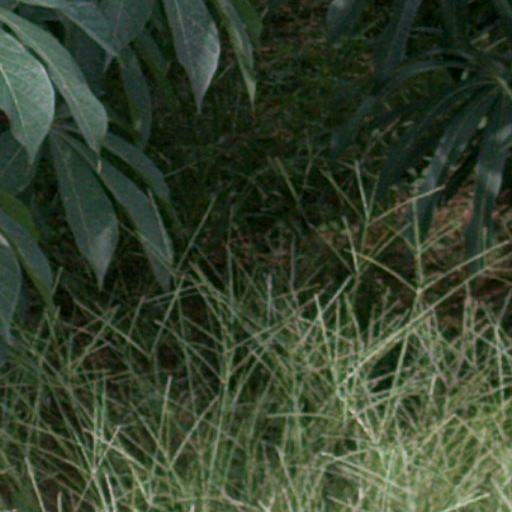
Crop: cassava